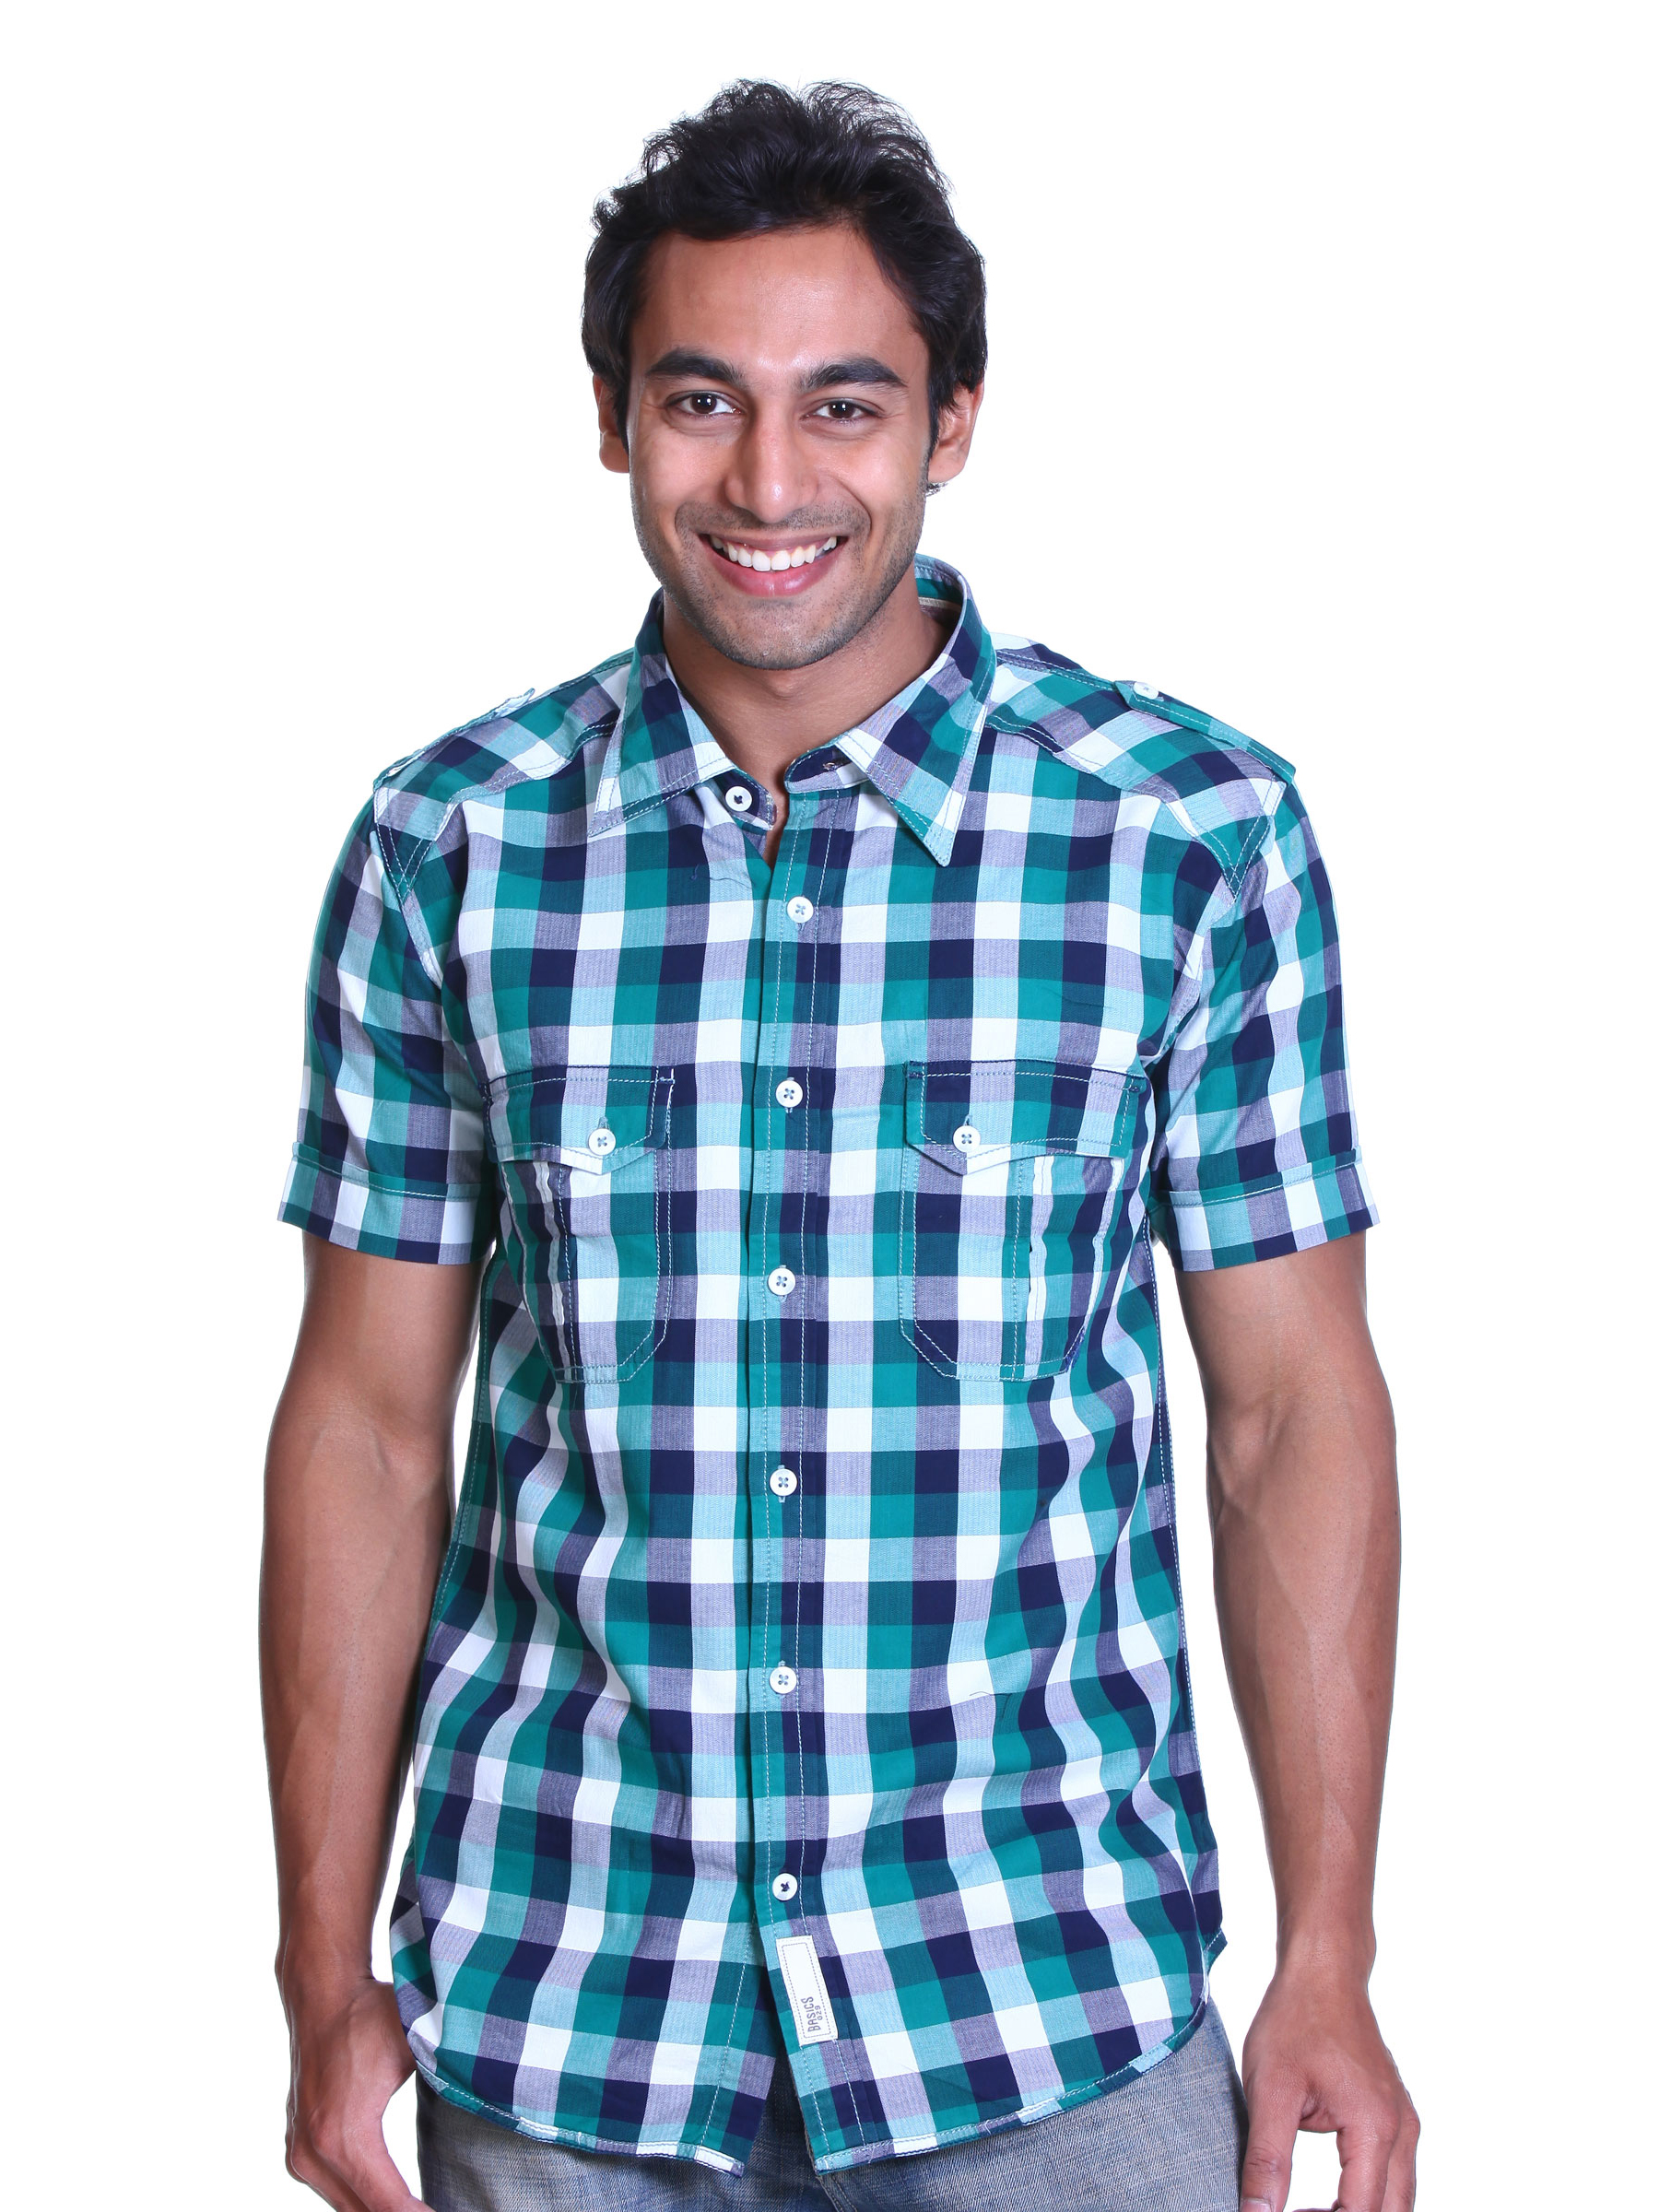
Basics Men White & Green Slim Fit Shirt
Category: Apparel / Topwear / Shirts
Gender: Men
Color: Green
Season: Spring 2011
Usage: Casual